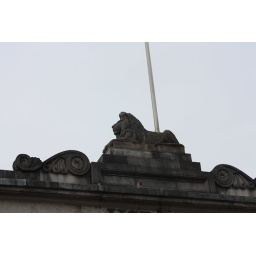
Lion and pigeon atop the HSBC bank building in Kendal